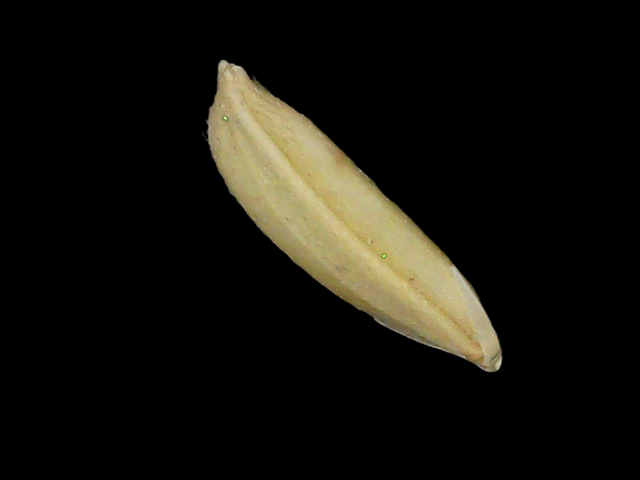
Rice variety: Br23